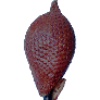
Label: Salak 1